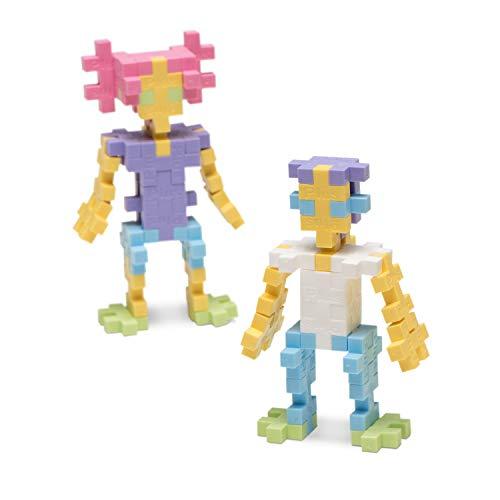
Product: PLUS PLUS - Construction Building Toy, Open Play Set - 1200 Piece - Pastel Color Mix
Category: Toys & Games | Building Toys | Building Sets
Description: Playset includes 1,200 pieces in a colorful mix and an Idea Guide booklet.
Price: $51.89
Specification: ProductDimensions:5.5x5.5x5.5inches|ItemWeight:1.45pounds|ShippingWeight:1.5pounds(Viewshippingratesandpolicies)|DomesticShipping:ItemcanbeshippedwithinU.S.|InternationalShipping:ThisitemcanbeshippedtoselectcountriesoutsideoftheU.S.LearnMore|ASIN:B0080OJ9UU|Itemmodelnumber:03322|Manufacturerrecommendedage:36months-15years